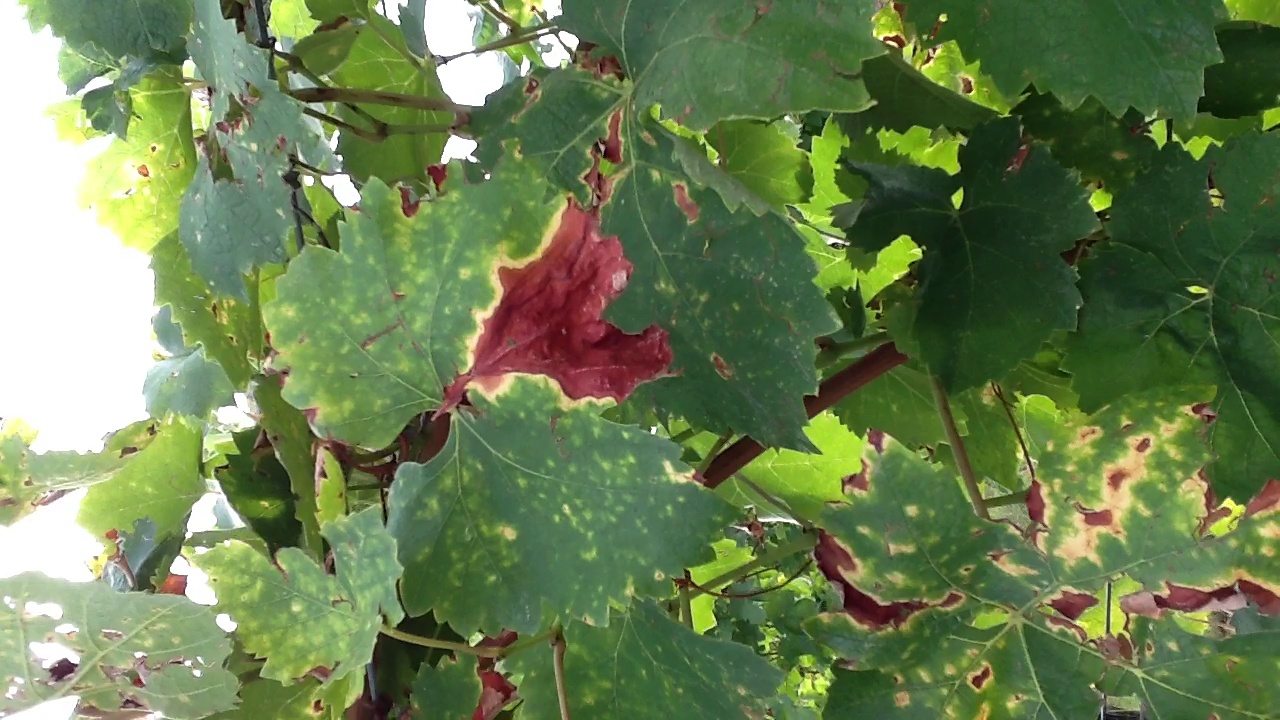
Label: esca